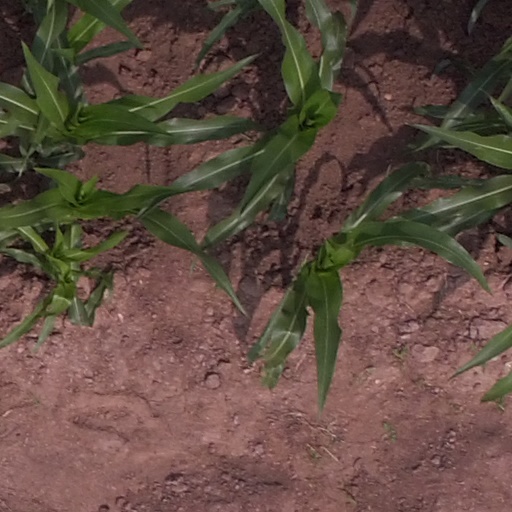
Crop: maize; corn